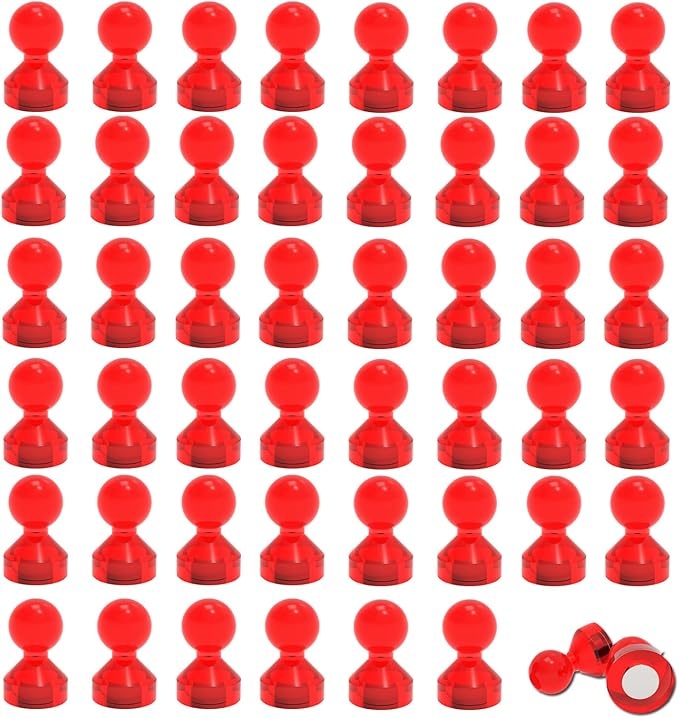
Ant Mag Magnetic Push Pins 48pcs Strong Whtieboard Pins Magnets Perfect Use for Map Fridge Kitchen Home Office Classroom
About This 【Worth Using】:Magnetic push pins solve your problems without those dangerous tacks perhaps ruining your walls or stabbing your finger. Use Ant Mag magnet push pins instead. You will enjoy your 48 pcs of magnet push pins anywhere you need! 【Handy Size & Shape】:48pcs of magnetic push pins feature an attractive design and a size of 11mm in diameter by 17mm in height. Magnet push pins make work easier. 【Used Everywhere】: Holding 11 sheets of paper, push pin magnets can be used as fridge magnets, office magnets perfect for home memo, classroom education, office meeting, which can also make no trouble in displaying. 【Product Warning】:KEEP MAGNETS AWAY FROM ALL CHILDREN. There is potential danger with children playing with magnets. If children want to play magnet , they must be supervised by adults. 【Tips】:If these magnets don't live up to your expectations, don't worry. You can send them back for a full complete refund of every penny you paid! You take NO RISK when you purchase with us today! But we believe you will be stuck on the push pin magnets .You never know how much you will love these magnets until you start your magnets journey. Overview Color : Light Red Material : acrylic and magnet Brand : Ant Mag Number of Pieces : 48
Brand: AntMag
Category: Office Supplies > General Office Supplies > Tacks & Pushpins